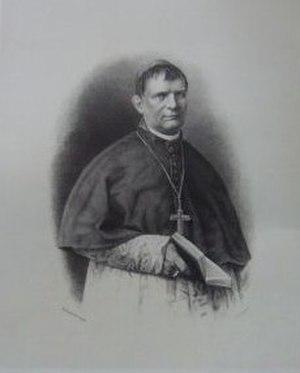
Sisto Riario Sforza est un cardinal italien du XIXᵉ siècle. Il est un neveu du cardinal Tommaso Riario Sforza. Les autres cardinaux de la famille sont Pietro Riario, Raffaele Sansoni Riario et Alessandro Riario.
La famille Riario, souvent associée aux Della Rovere, Sforza, Rossi et Sansoni, est une famille qui est apparue au XIIᵉ siècle à Savone. Les principaux membres de la famille sont les cardinaux Pietro Riario, Raffaele Sansoni Riario Alessandro Riario, Tommaso Riario Sforza et Sisto Riario Sforza ainsi que les seigneurs de Forli et d'Imola, Girolamo Riario et Ottaviano Riario qui devient ensuite évêque de Viterbe.
Cette liste de saints concerne les saints et les bienheureux, reconnus comme tels par l'Église catholique, ayant vécu au XIXᵉ siècle. À ce jour, l'Église a donné comme modèles évangéliques 318 saints du XIXᵉ siècle.